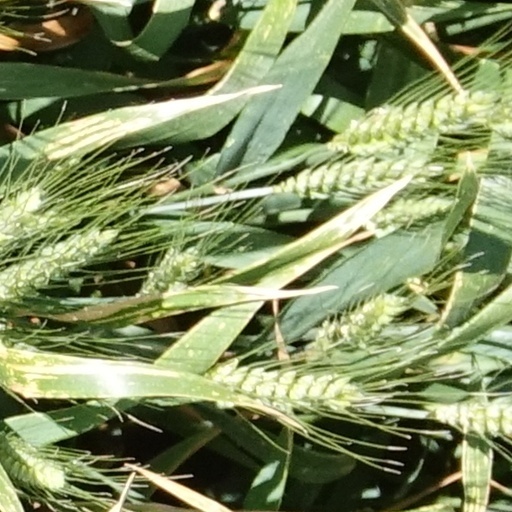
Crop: wheat